George Hollingbery

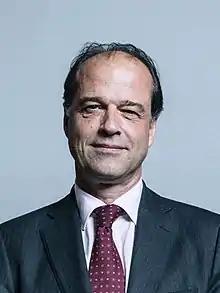
Official portrait, 2017

Sir George Michael Edward Hollingbery (born 12 October 1963) is a British politician and diplomat, who recently served as the British Ambassador to Cuba. A member of the Conservative Party, he previously was the Member of Parliament (MP) for Meon Valley in Hampshire from 2010 to 2019.